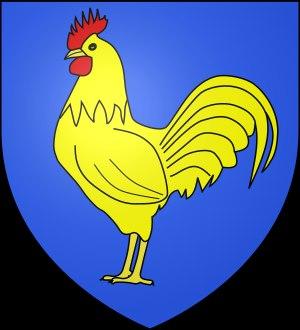
Le château de Morlet est situé sur la commune de Morlet en Saône-et-Loire, au creux du vallon dans lequel s'étage le village.